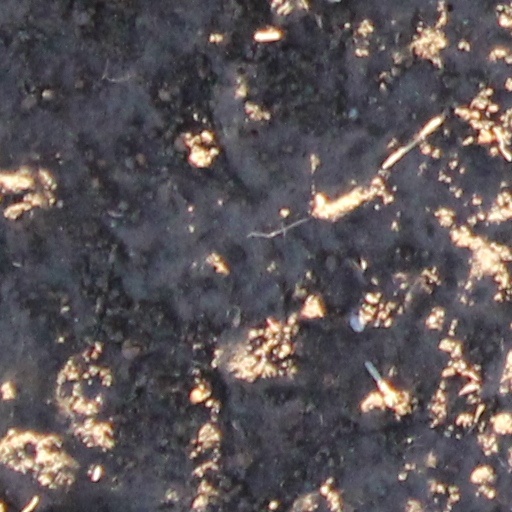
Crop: wheat